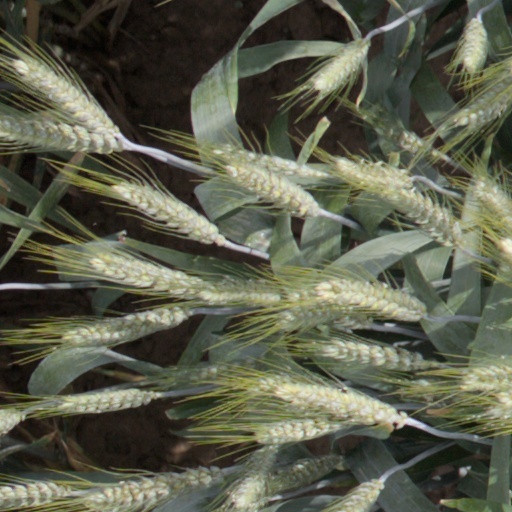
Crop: wheat